2022 IIHF U18 Women's World Championship Division II

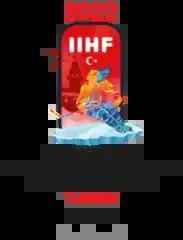

The 2022 IIHF U18 Women's World Championship Division II was an international under-18 women's ice hockey tournament organized by the International Ice Hockey Federation (IIHF). The tournament represented the fourth tier of competition at the 2022 IIHF World Women's U18 Championship. The tournament was played on the two ice rinks at the Zeytinburnu Buz Adası (called 'Arena Park' in IIHF documents) in the Zeytinburnu district of Istanbul, Turkey. Originally scheduled to be held from 21 to 27 January 2022, it was rescheduled due to the COVID-19 pandemic and was played from 27 June to 5 July 2022.